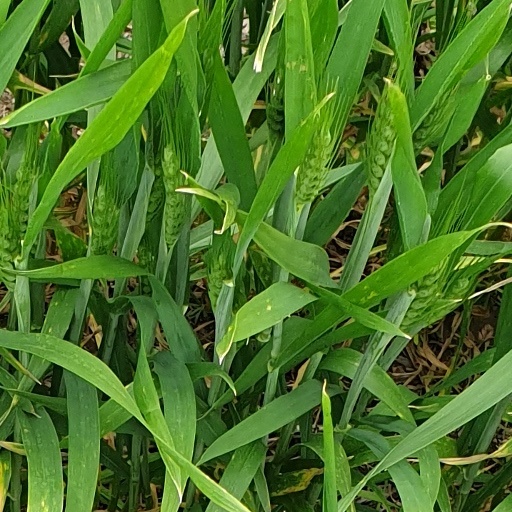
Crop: wheat